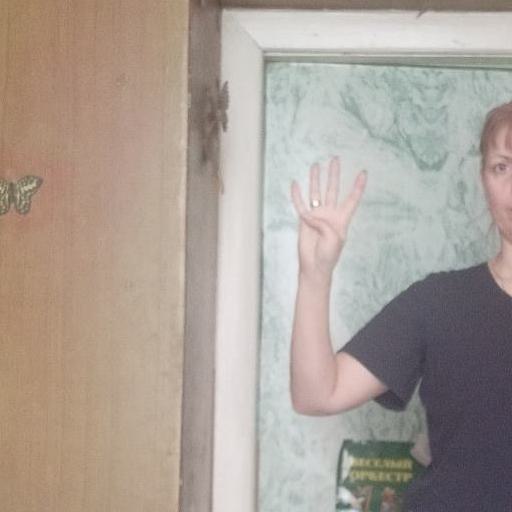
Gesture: four